Sobel (singer)

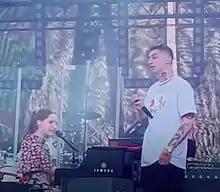
Sobel and Sanah

Szymon Sobel (born November 22, 2001), known professionally as Sobel, is a Polish pop and hip-hop singer, songwriter and record producer. He was born in Świdnica, Poland.